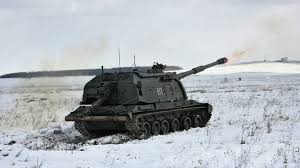
Label: 2S19_MSTA